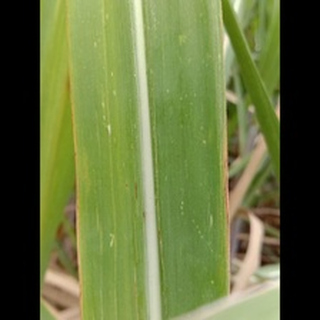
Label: sugarcane_mosaic